Fatal Care

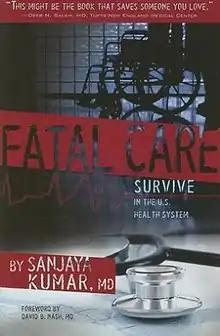
1st ed. cover

Fatal Care: Survive in the U.S. Health System is a book about preventable medical errors written by Sanjaya Kumar, president and chief medical officer of Quantros, Milpitas, California. Fatal Care was published in April 2008 by IGI Publishing, Minneapolis, Minnesota.